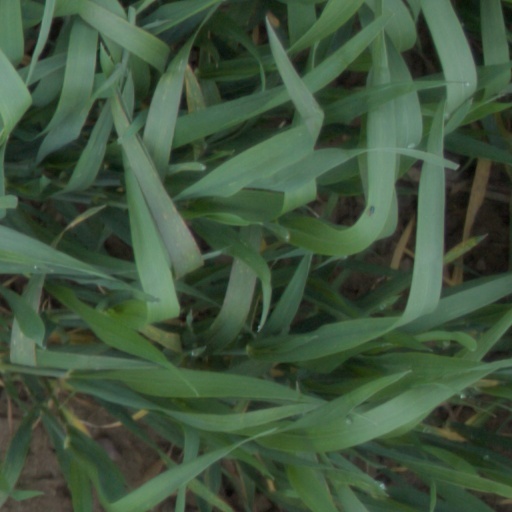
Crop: wheat